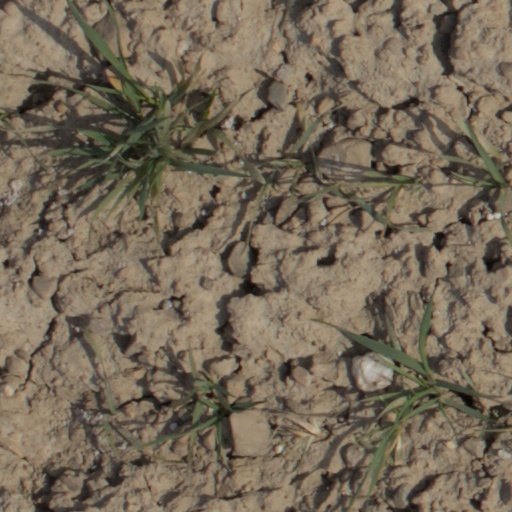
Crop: wheat